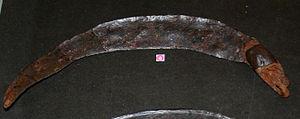
fr: Faux déposée dans une fosse à Chevilly, «
Le terme « Protohistoire » désigne la période au cours de laquelle des populations ne possèdent pas elles-mêmes l’écriture, mais sont mentionnées par des textes émanant d'autres peuples contemporains. Dans le Loiret, comme dans toute la France, elle correspond aux âges des métaux et couvre la période allant de -2300 à -52, date à partir de laquelle ou le territoire est sous domination romaine.